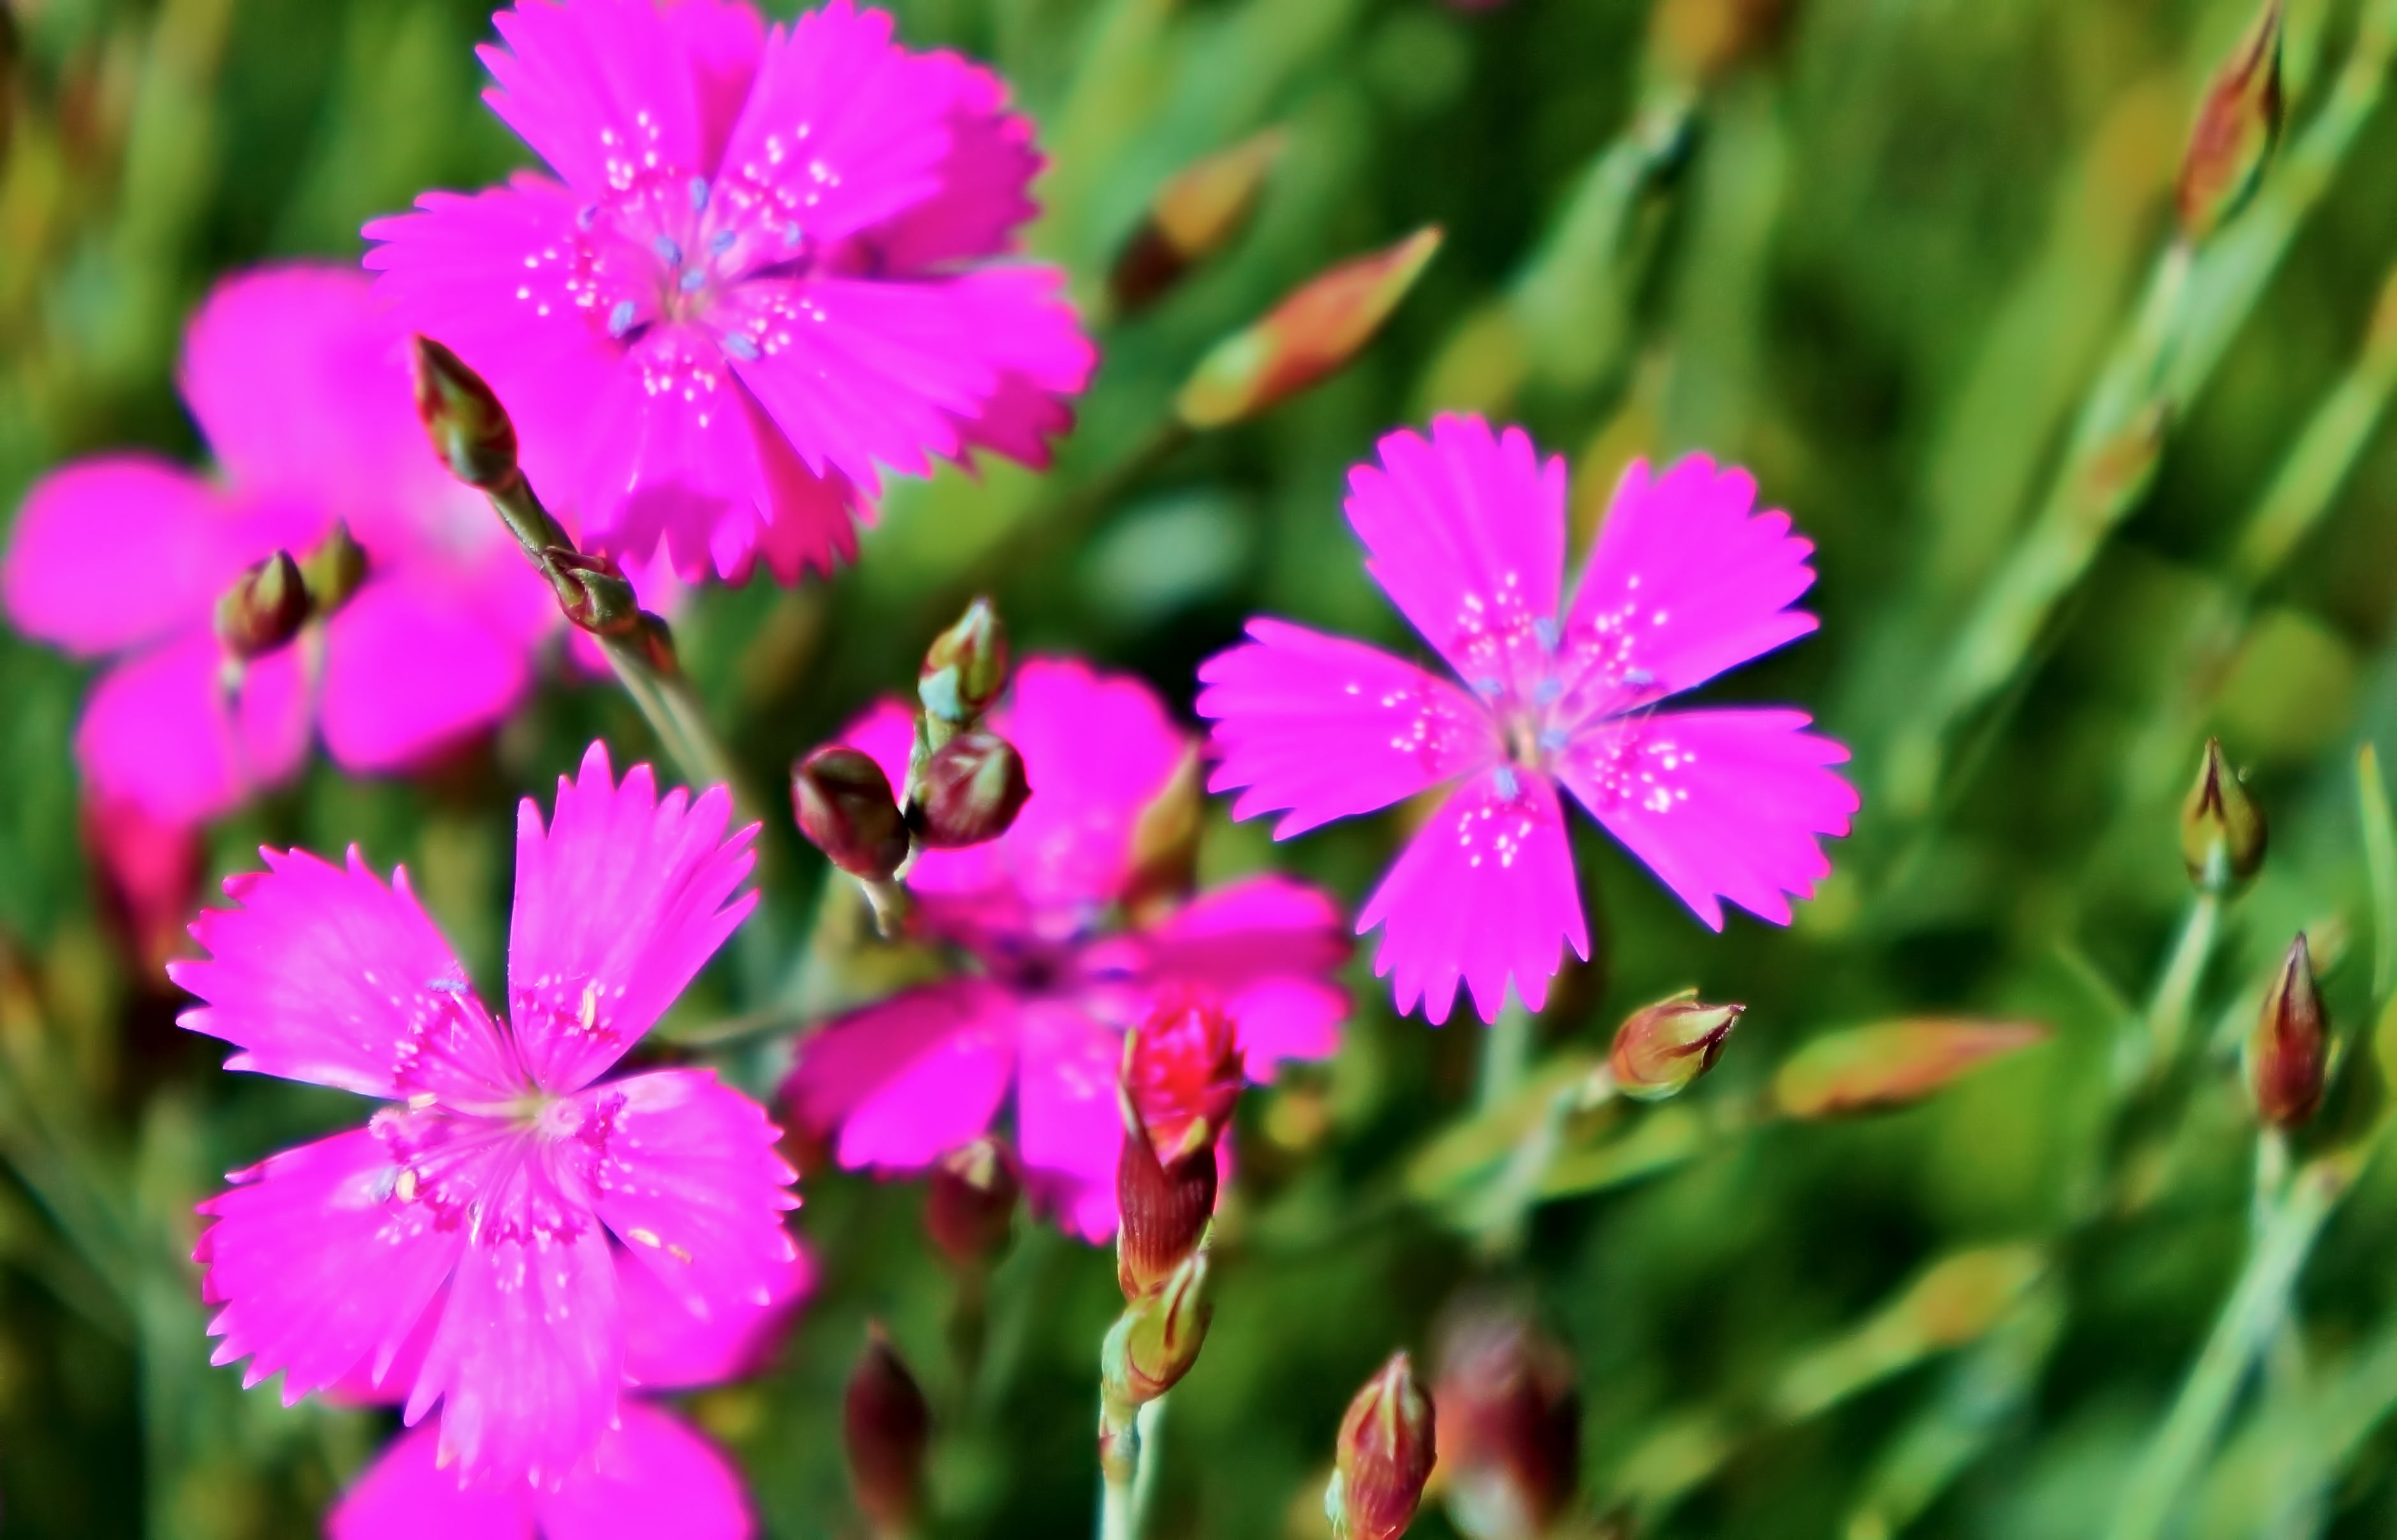
blossom, plant, flower, petal, glow, botany, pink, flora, wildflower, flowers, carnation, finland, helsinki, dianthus, kumpula, macro photography, flowering plant, annual plant, land plant, pink family